Bribri people

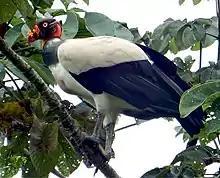
King vulture ("Sarcoramphus papa")

The king vulture ("Sarcoramphus papa") holds an important place in the Bribri cosmology. He is the only one that can fly high enough to reach the top of the Universe and thus serves as a link between Sibú and the other worlds. It is believed that while regular vultures, who are his helpers, roost in trees like other birds, the vulture king rises up to sleep with Sibú after eating.